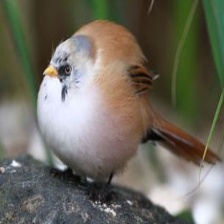
Species: BEARDED REEDLING
Scientific name: PANURUS BIARMICUS